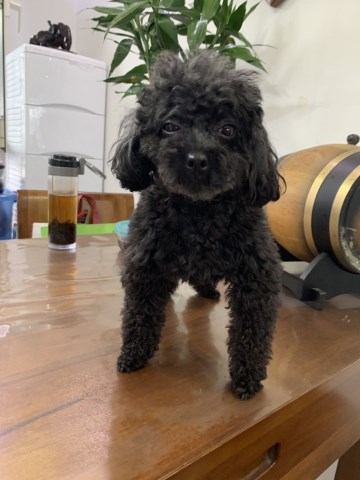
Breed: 7449-n000128-teddy